Gadget

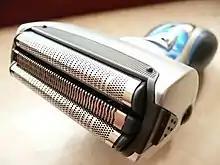
In a 1965 essay, Reyner Banham describes the cordless electric razor as an example of "a gizmo, a gadget, a gimmick".

A gadget is a mechanical device or any ingenious article. Gadgets are sometimes referred to as "gizmos".